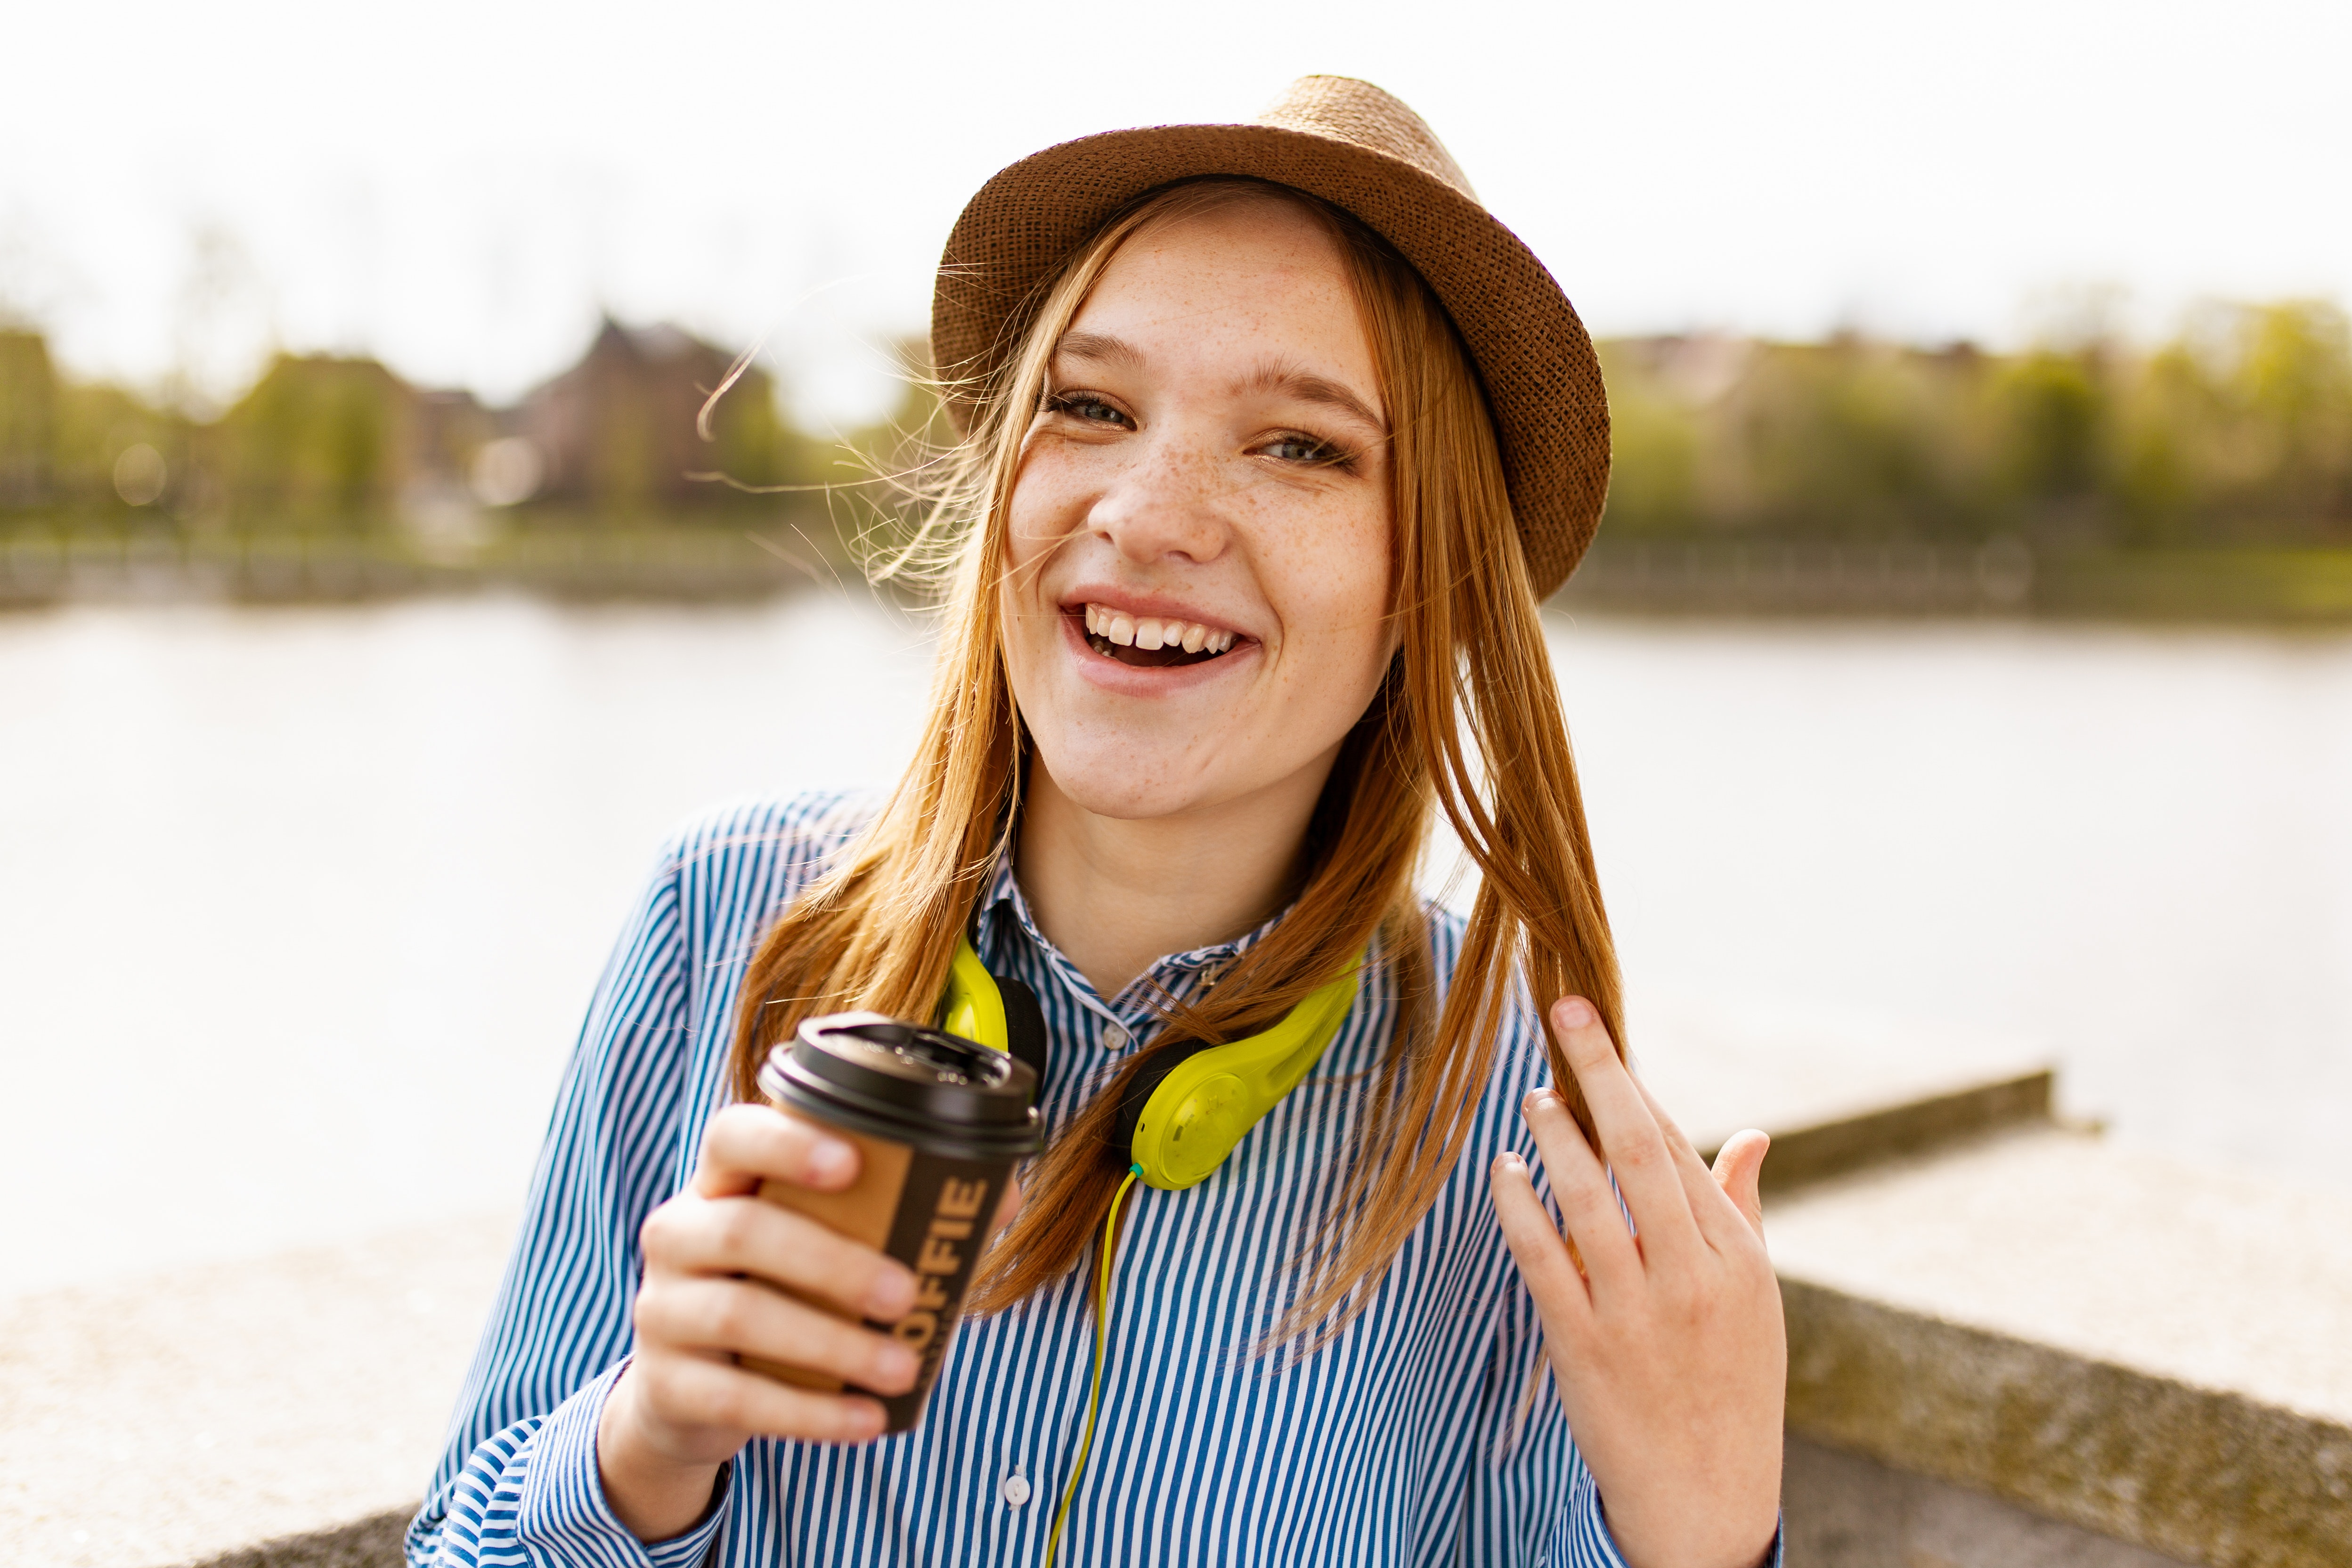
facial expression, smile, happy, vacation, photography, finger, travel, tourism, drinking, portrait photography, leisure, drink, laugh